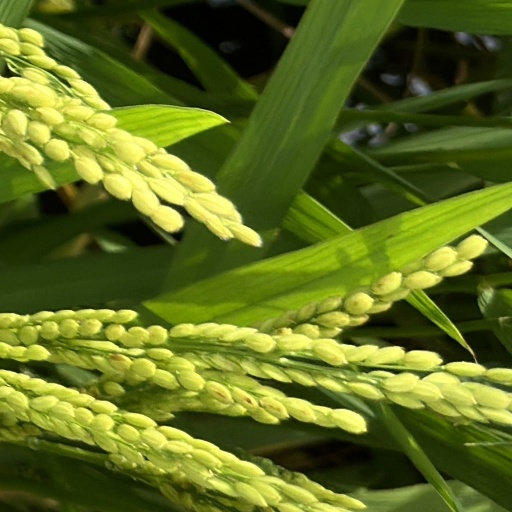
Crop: rice